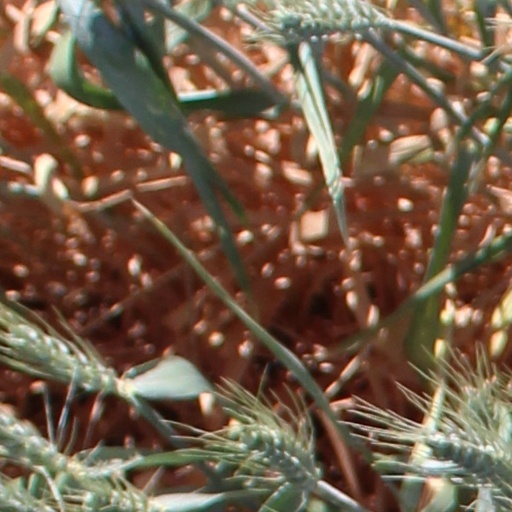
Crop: wheat